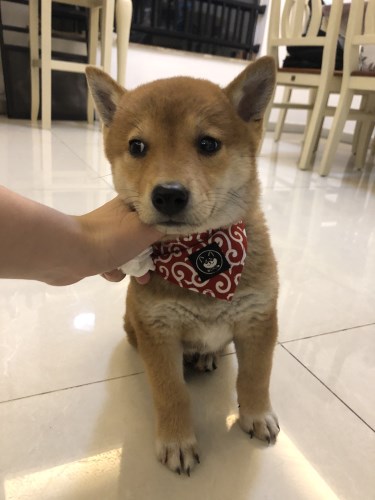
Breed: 1043-n000001-Shiba_Dog